Rohingya genocide

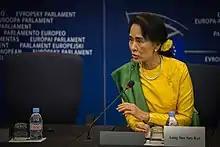
Myanmar leader and State Counsellor Aung San Suu Kyi

In 2017, the vast majority of Rohingya people were displaced and became refugees as a result of the genocide. At the peak of the crisis in the same year, over a million, in January alone some reports disclosed, 92,000 Rohingya people were forced to flee to other countries because of the violence. Most fled to Bangladesh while others escaped to India, Thailand, Malaysia, and other parts of South and Southeast Asia. It was estimated that around 650,000 Rohingya Muslims had fled Myanmar . The refugee crisis resulted in the largest human exodus in Asia since the Vietnam War. According to the United Nations reports, , nearly 690,000 Rohingya people had fled or had been driven out of Rakhine State who sought refuge in Bangladesh. Prior to this time, around 65,000 had fled from Myanmar to Bangladesh between October 2016 and January 2017, while 23,000 others had been internally displaced.